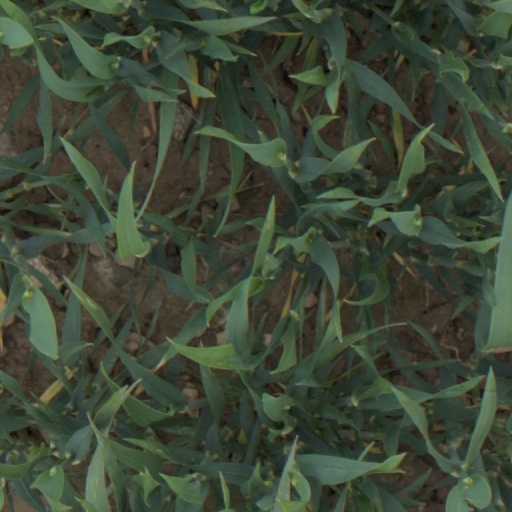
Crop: wheat